Tegucigalpa Cathedral

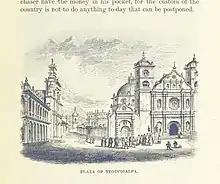
On the left side of the lithograph you can see part of the disappeared "La Limpia de la Inmaculada Concepción" colonial church, the structure still existed when the cathedral had already been finished, this is the only visual record of its existence. 19th century litograph by William Eleroy Curtis.

In 1746, a fire consumed the temple dedicated to the town of Tegucigalpa named as "Iglesia de La Limpia de la Inmaculada Concepción" who was the church of the central park of Tegucigalpa. It is when the Bishop of Honduras Diego Rodriguez de Rivas y Velasco, at that time apostolic hierarch in the city of Comayagua, in 1756 ordered the construction of a new temple on the same site, charging that objective the priest Jose Simeon Zelaya Cepeda.